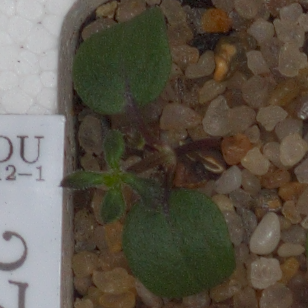
Label: cleavers